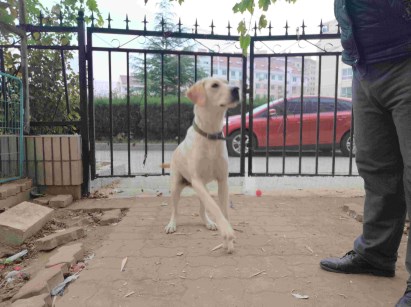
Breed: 3580-n000122-Labrador_retriever